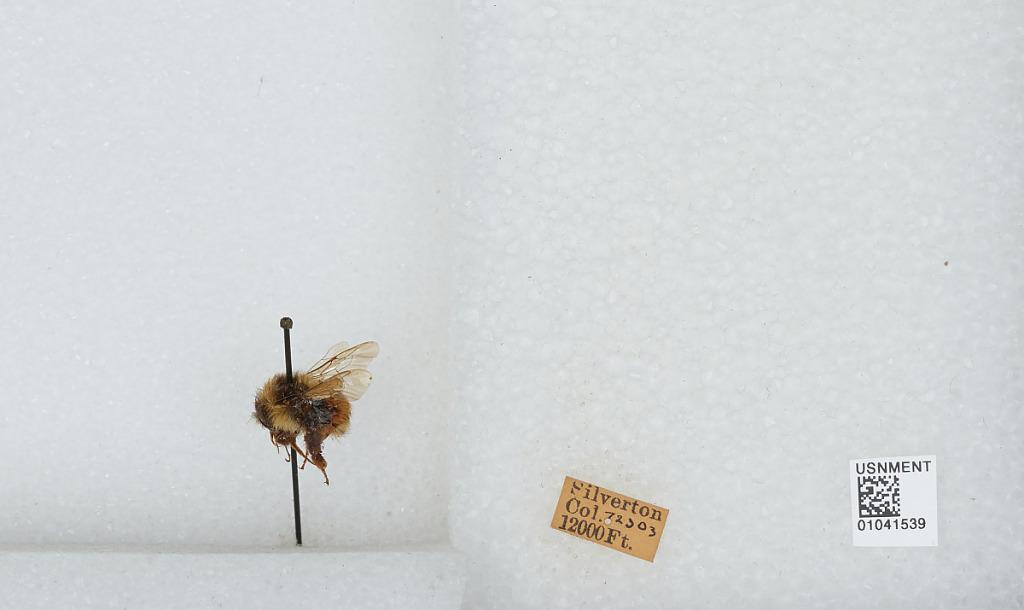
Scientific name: Bombus sp.
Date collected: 1903-7-23
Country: United States
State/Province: Colorado
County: San Juan
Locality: Silverton
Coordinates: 37.8119, -107.665